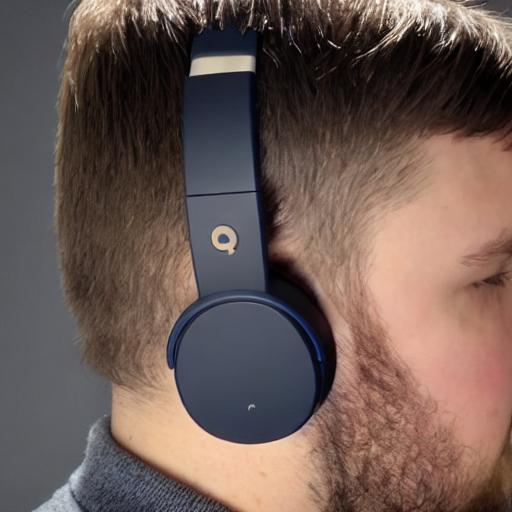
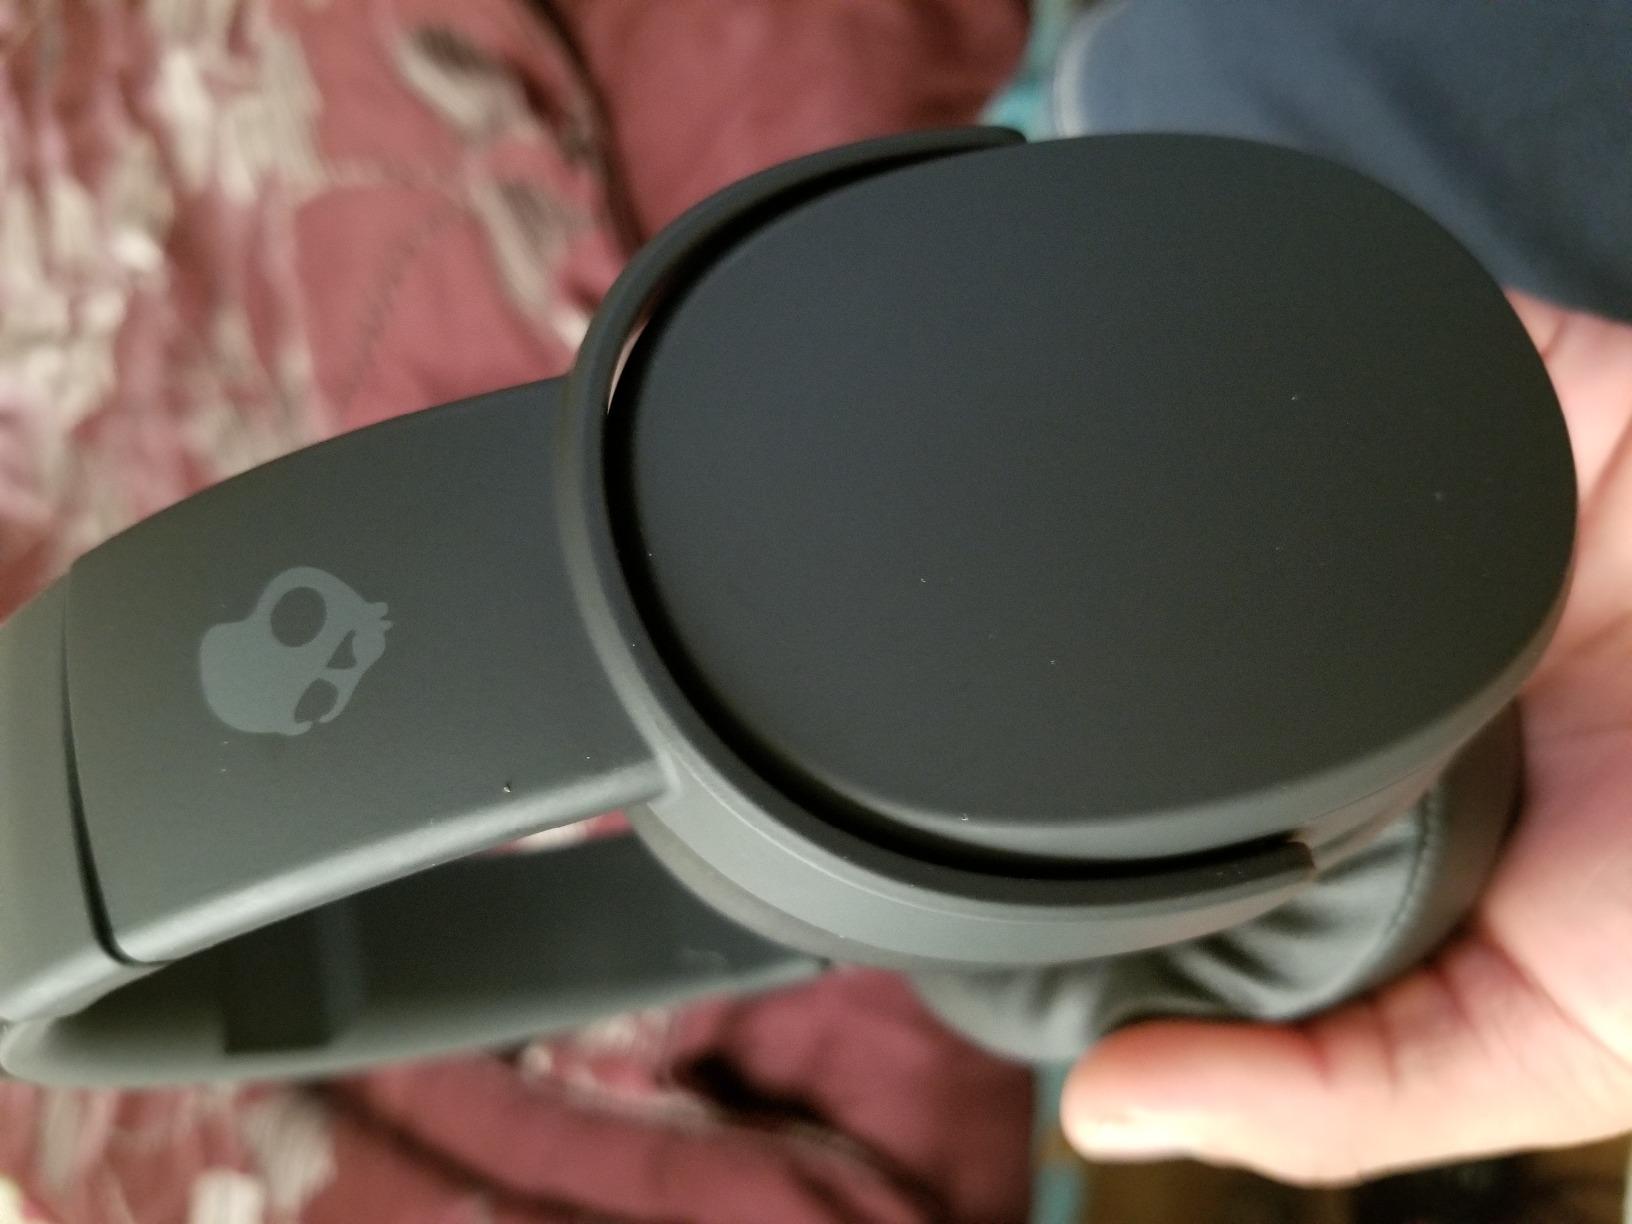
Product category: headphones
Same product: no